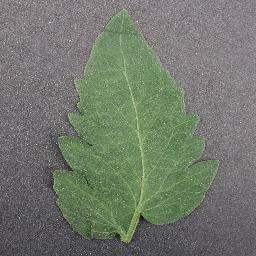
Label: Tomato___healthy